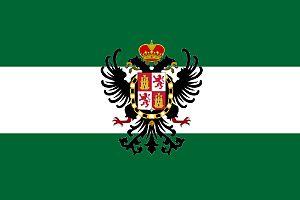
Héraldique de la ville de Tunja D.H.C. Capitale de Boyacá, offert par le roi Philippe II de Castille, fondée sur le bouclier du XVIe siècle la capitale ibérique, Tolède. Le drapeau a été accordée par la reine d'Espagne Juana ""Loca la"" de la norme de l'Andalousie. Euskara: Tunja D.H.C. hiria Heraldika Boyacá hiriburua, King Philip Gaztela II, XVI mendeko Iberiar Capital, Toledo armarria oinarritutako erosketa. Ez zen Espainiako Juana ""la Loca"" Queen Andaluzia estandarra ematen da. 한국어: Tunja D.H.C.의 도시 문장 보 야카의 수도, 열여섯번째 세기 이베리아 자본금, 톨레도 (Toledo)의 방패에 따라 카스티야의 왕 필립 II에 의해 재능.플래그는 안달루시아의 표준에서 스페인 준희 ""라 로카 '의 여왕에 의해 부여되었습니다. 中文（简体）‎: 在的通哈​​D.H.C.市纹章学的资本博亚卡，卡斯蒂利亚国王菲利普二世的基础上盾十六世纪的伊比利亚资本，托莱多的杰作。该标志被授予女王的西班牙胡安娜“的La Loca”从安达卢西亚的标准。 日本語: トゥンハD.H.C.市の紋章ボヤカの首都、16世紀のイベリアキャピタル、トレドのシールドに基づいてカスティーリャ王フェリペ2世によって才能豊かです。フラグはアンダルシアの標準からスペインフアナ""ラ·ロカ""の女王によって付与されました。"